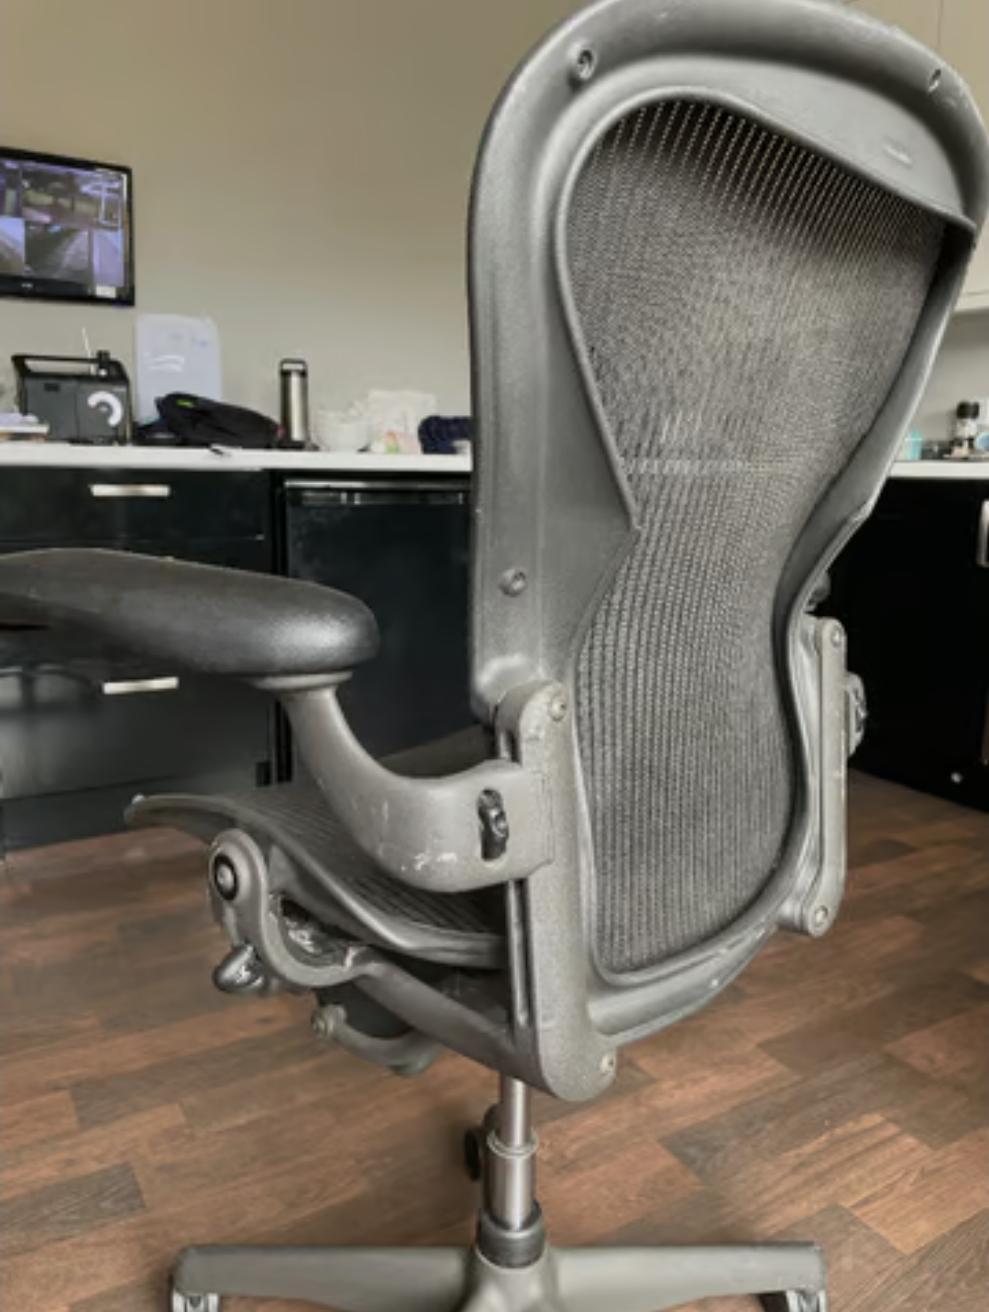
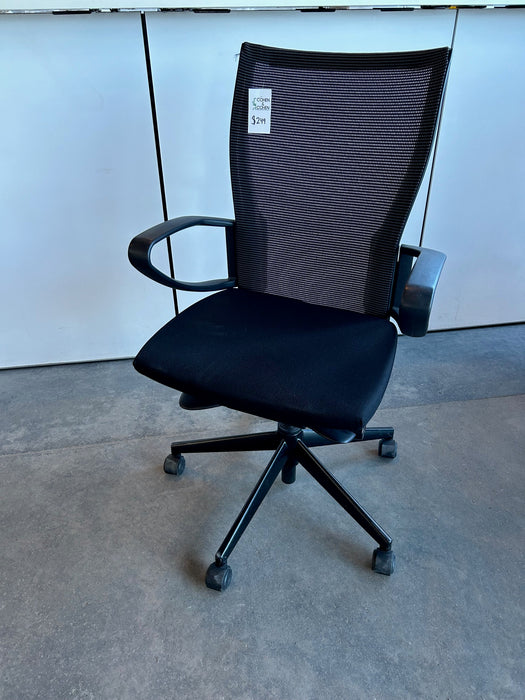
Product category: items_chair
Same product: no